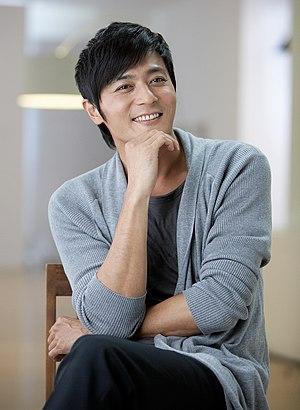
Jang Dong-gun est un acteur et chanteur sud-coréen né le 7 mars 1972 à Séoul.